Esino Lario

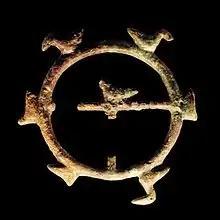
La Tène culture pendant decorated with ducks.

At the fall of the Western Roman Empire, after the domination of Odoacer and of the Ostrogoths, the Byzantines conquered Italy during the Gothic War. Immediately after, however, the Lombards came down from Friuli and in 569 conquered Milan. A contingent from the Byzantine Empire, under the command of "magister militum" Francione, resisted in Esino Lario for 20 years, avoiding the large reprisals that followed the death of king Alboin and housing wealthy Roman refugees. In the end, Francione had to repair in Isola Comacina and, after six months of siege, surrender. The territory was finally conquered by the Lombard king Authari.